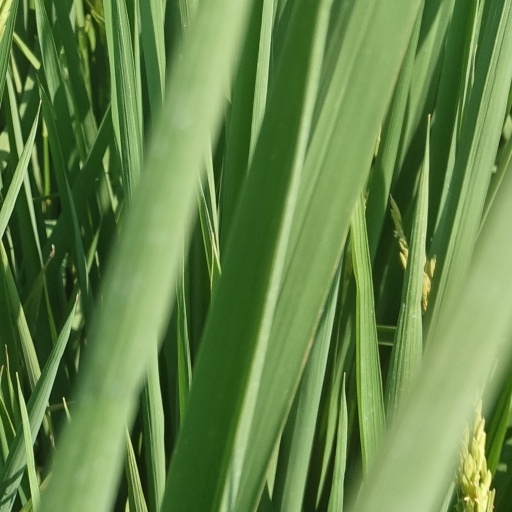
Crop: rice